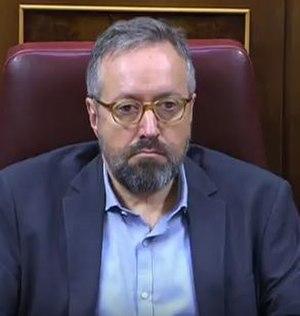
Juan Carlos Girauta, en septembre 2017.
Juan Carlos Girauta Vidal, né le 12 mars 1961 à Barcelone, est un journaliste, écrivain et homme politique espagnol membre de Ciudadanos.